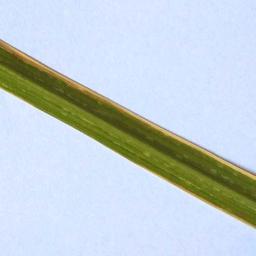
Label: Rice___Leaf_Blast